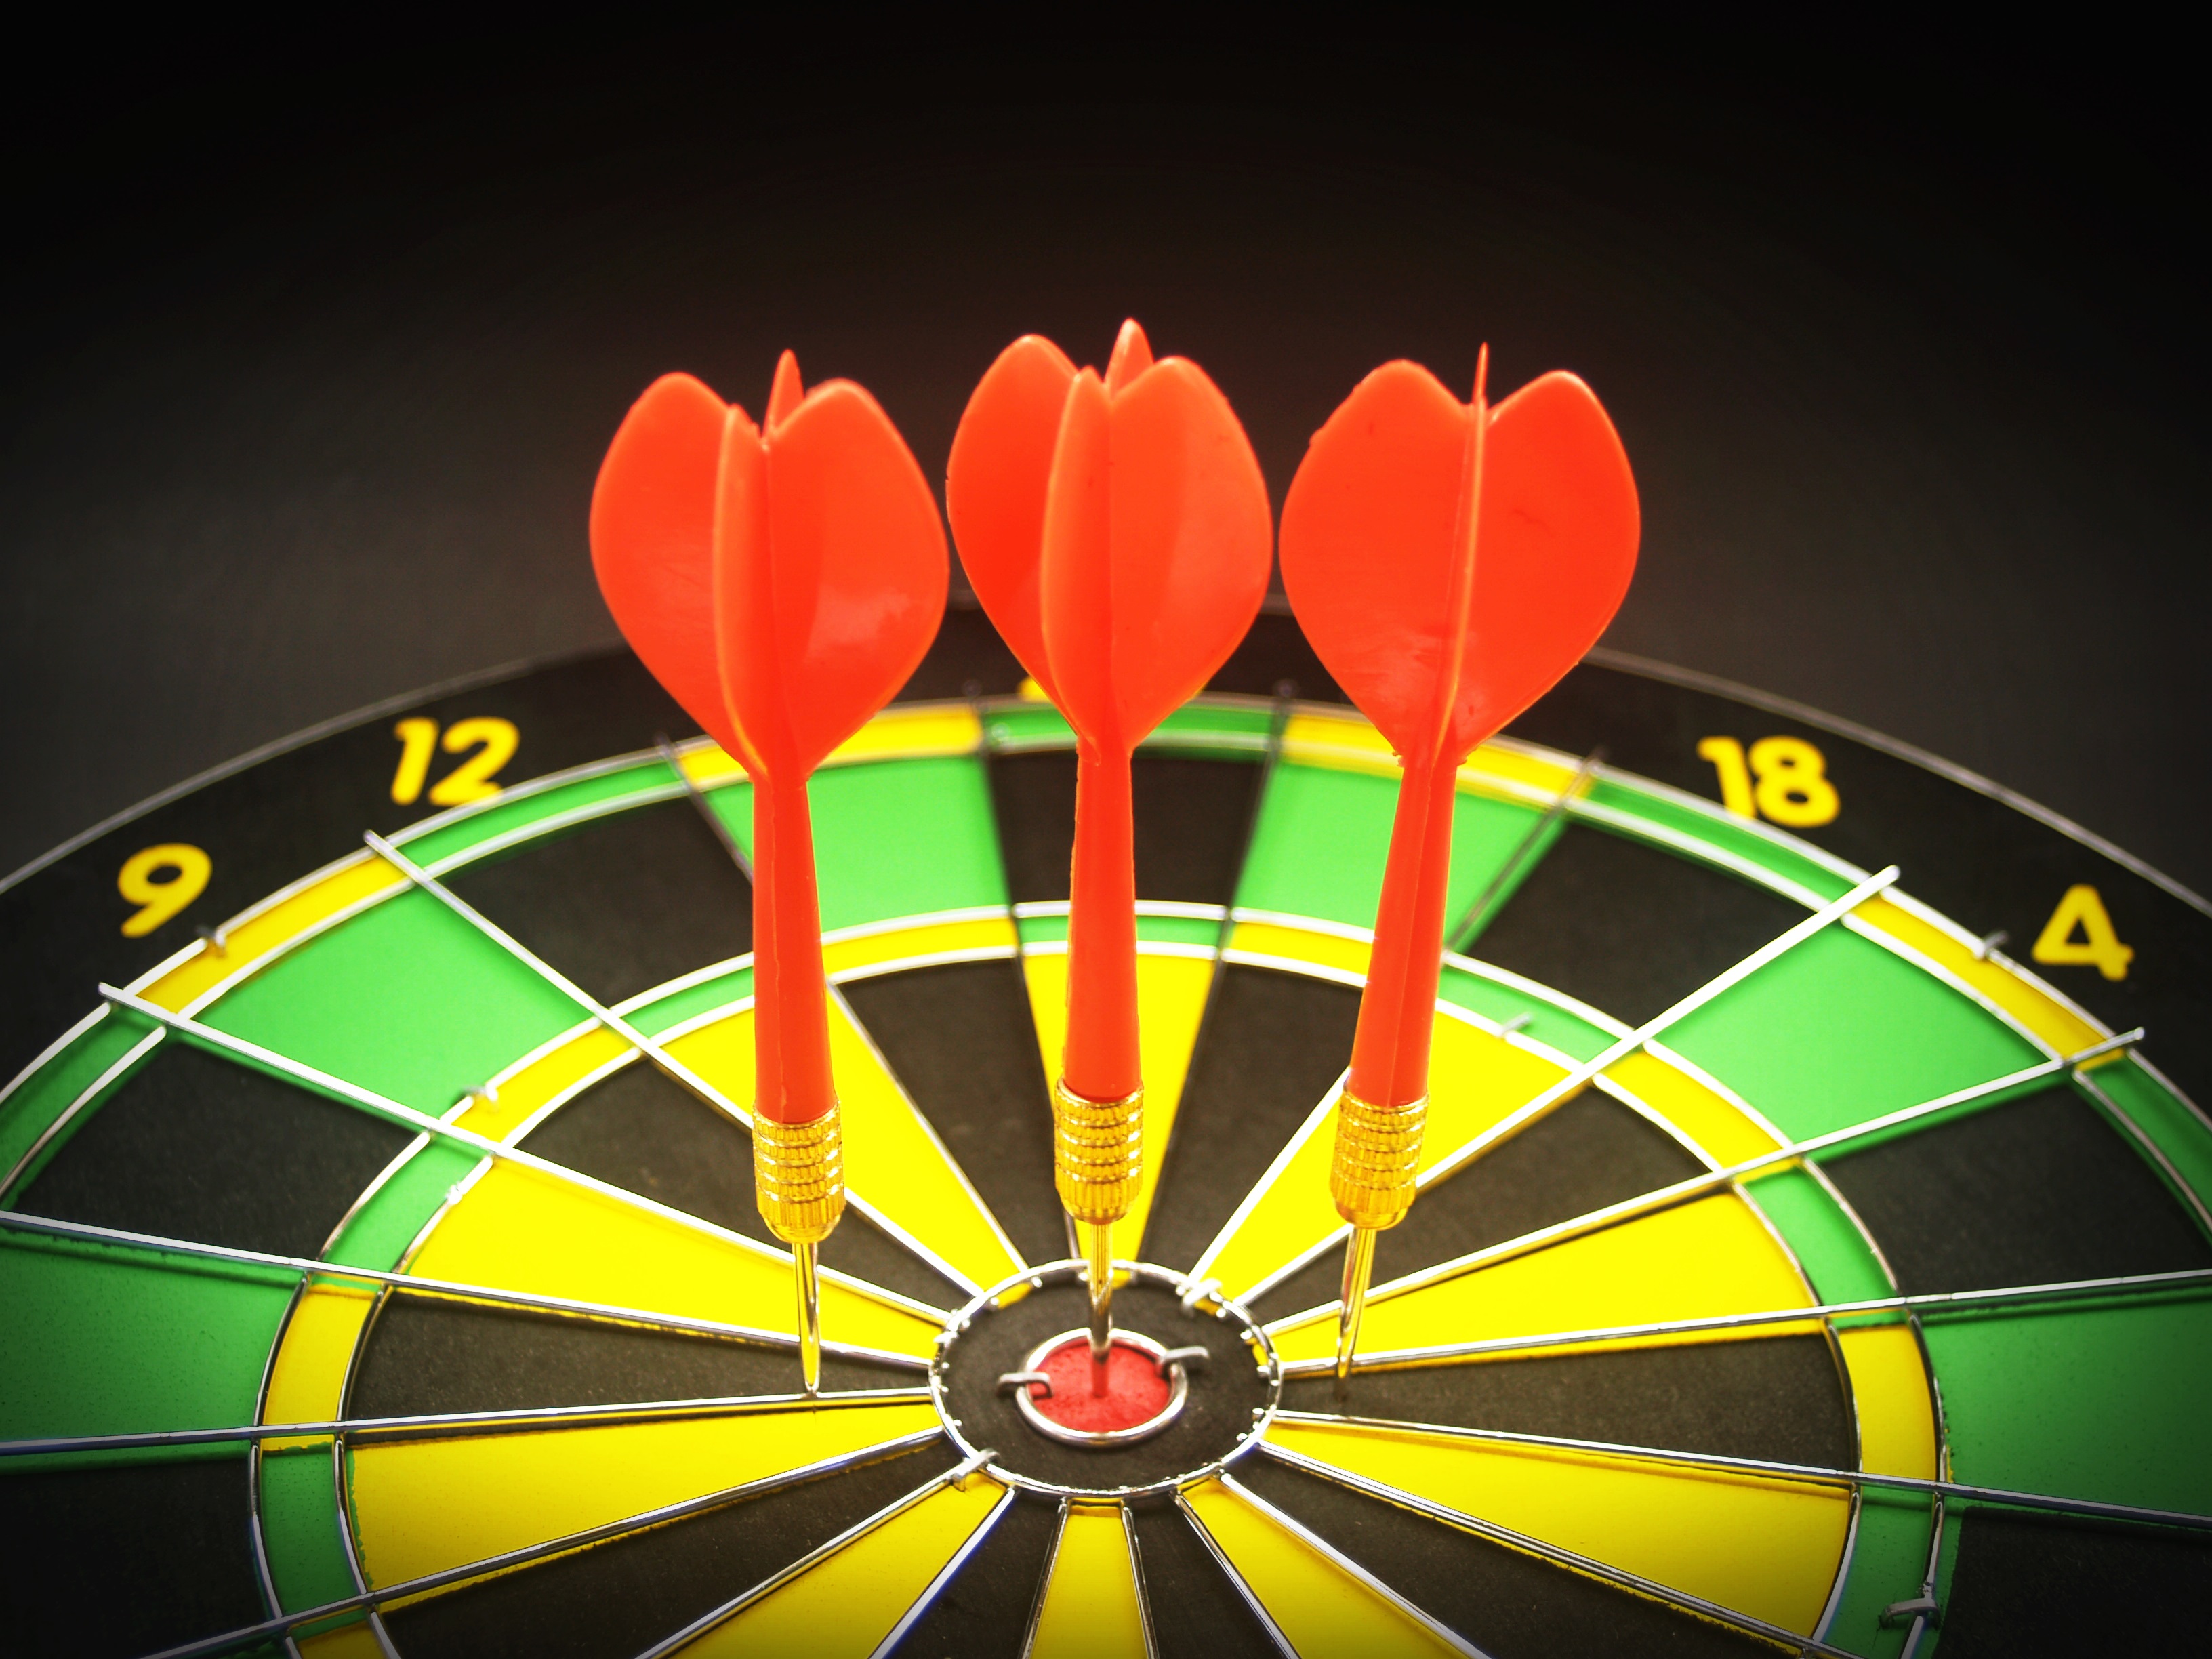
blur, board, game, play, recreation, leisure, skill, goal, circle, hipster, close up, arrow, focus, sports, eye, strategy, symmetry, precision, games, luck, target, darts, success, hit, successful, dartboard, indoor games and sports, carom billiards